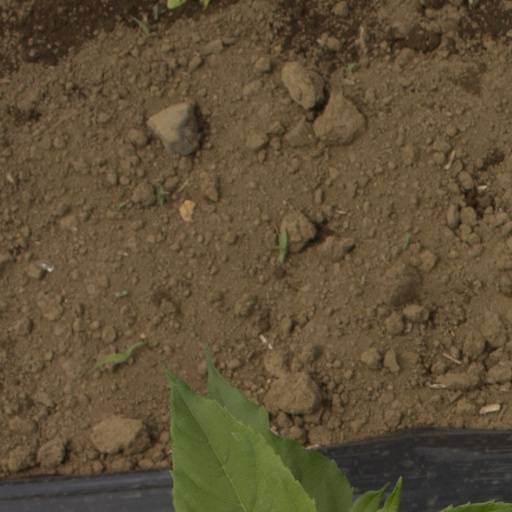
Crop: Jerusalem artichoke